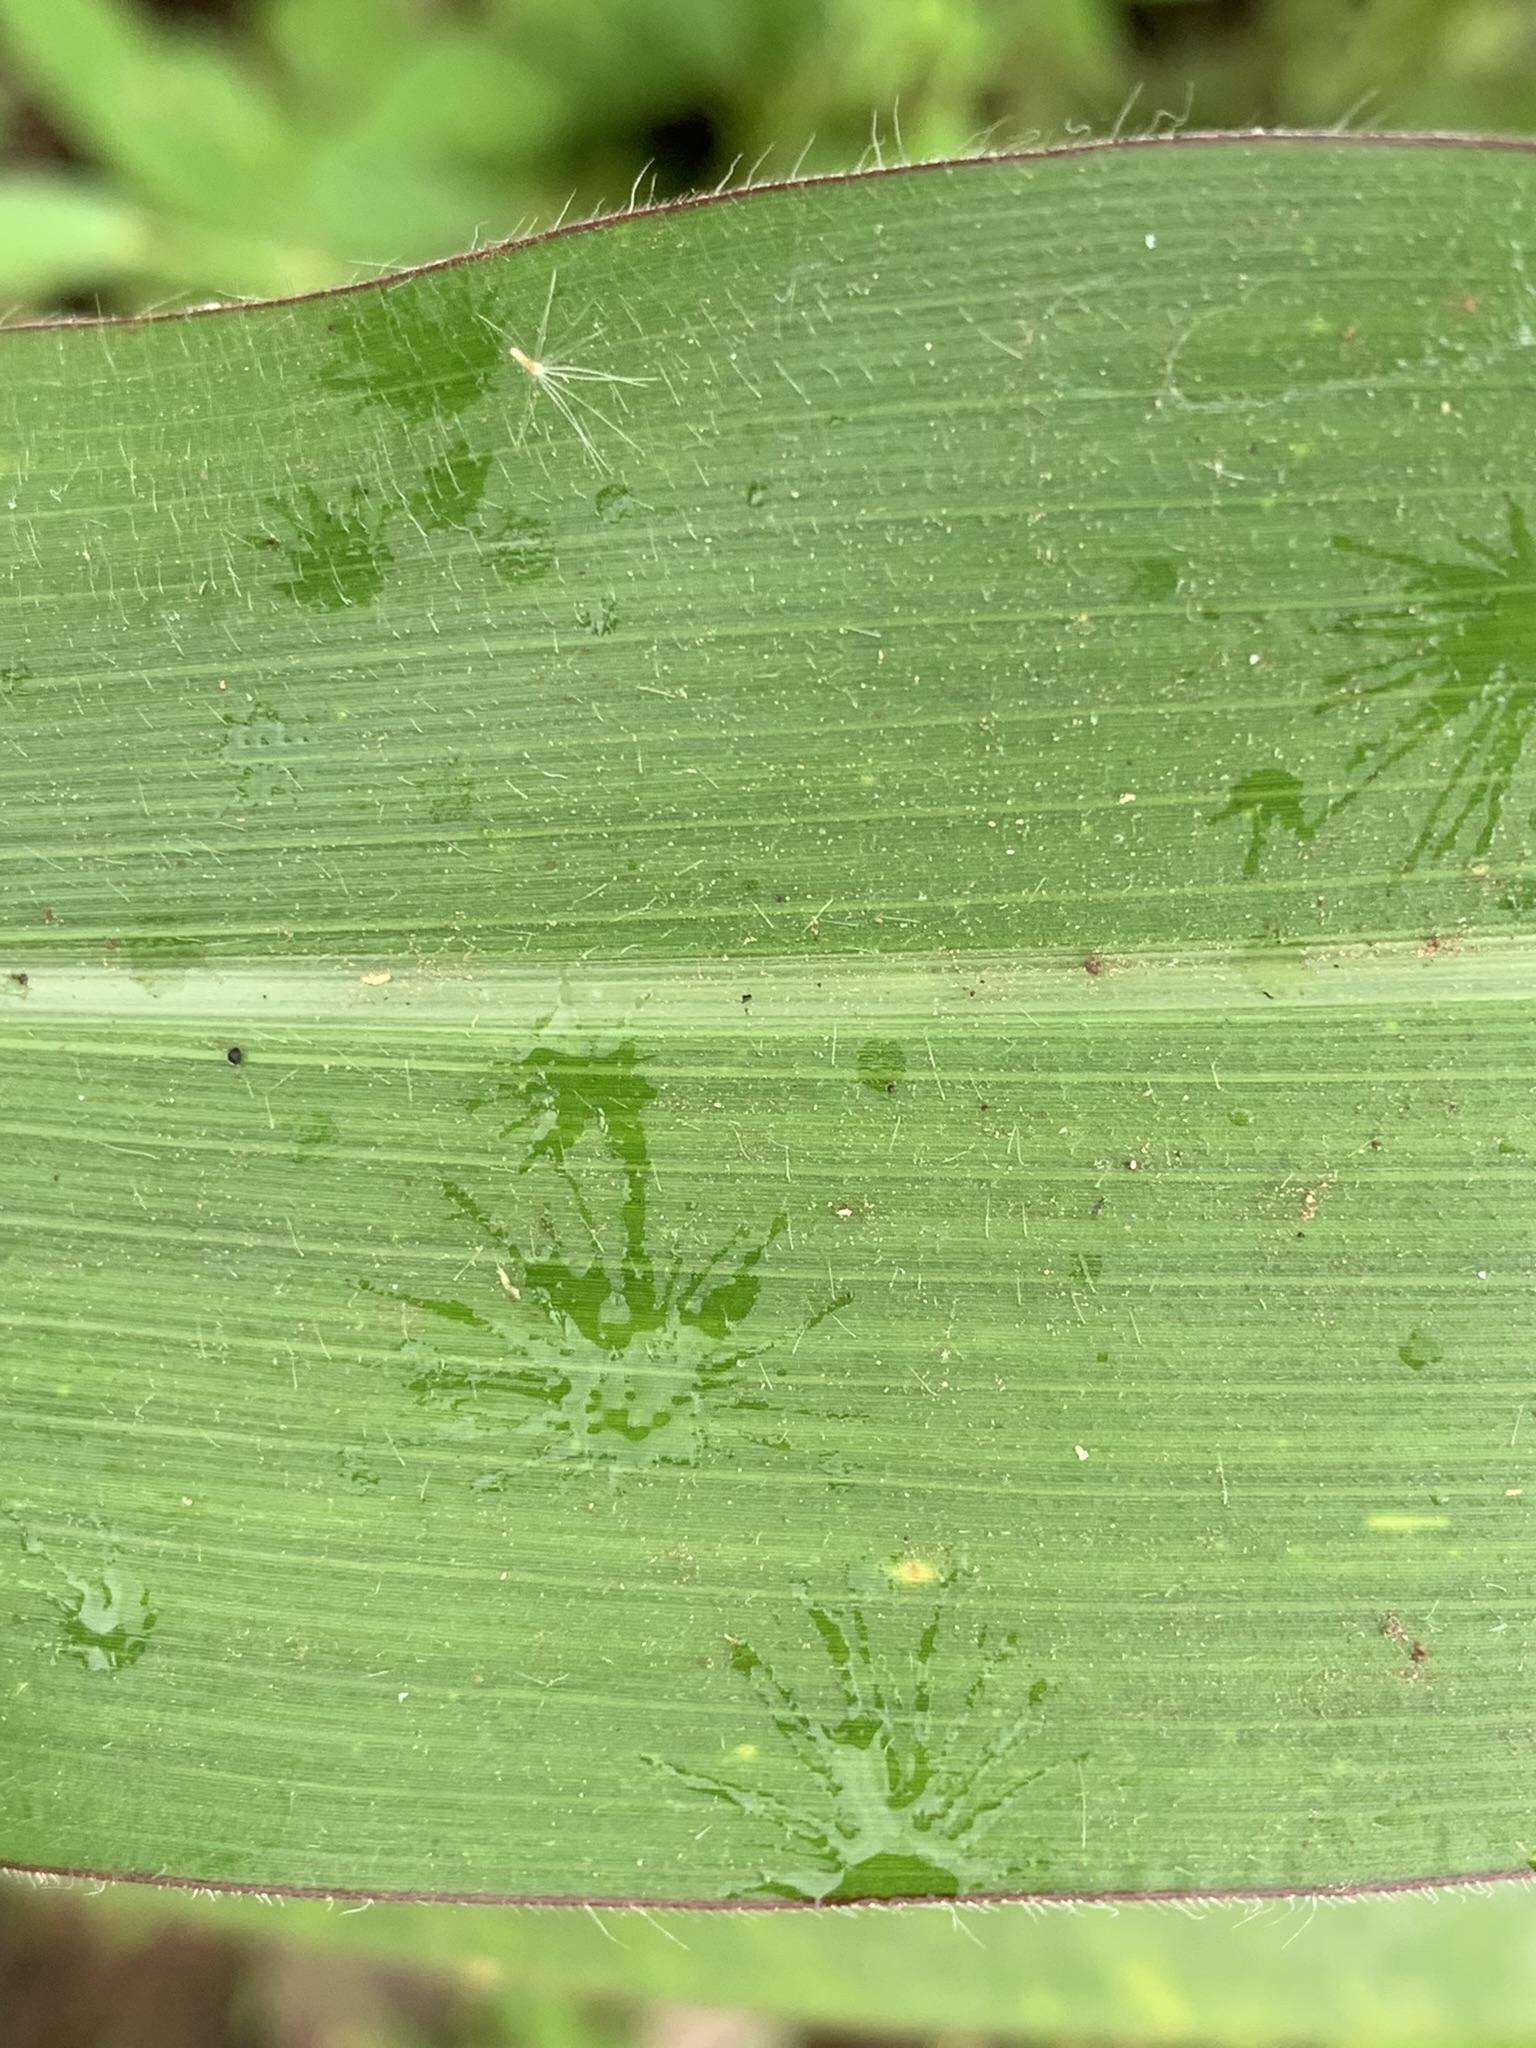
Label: Healthy